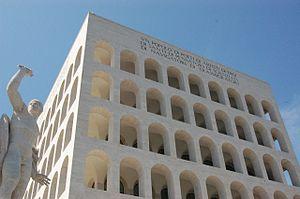
Le Palais de la civilisation italienne ou Palais de la civilisation du travail est un monument emblématique de l'architecture fasciste du XXᵉ siècle, situé dans le quartier d'affaires EUR de Rome en Italie.